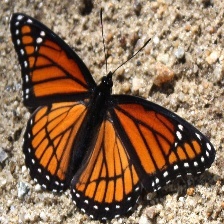
Species: VICEROY
Butterfly family (ImageNet category): monarch